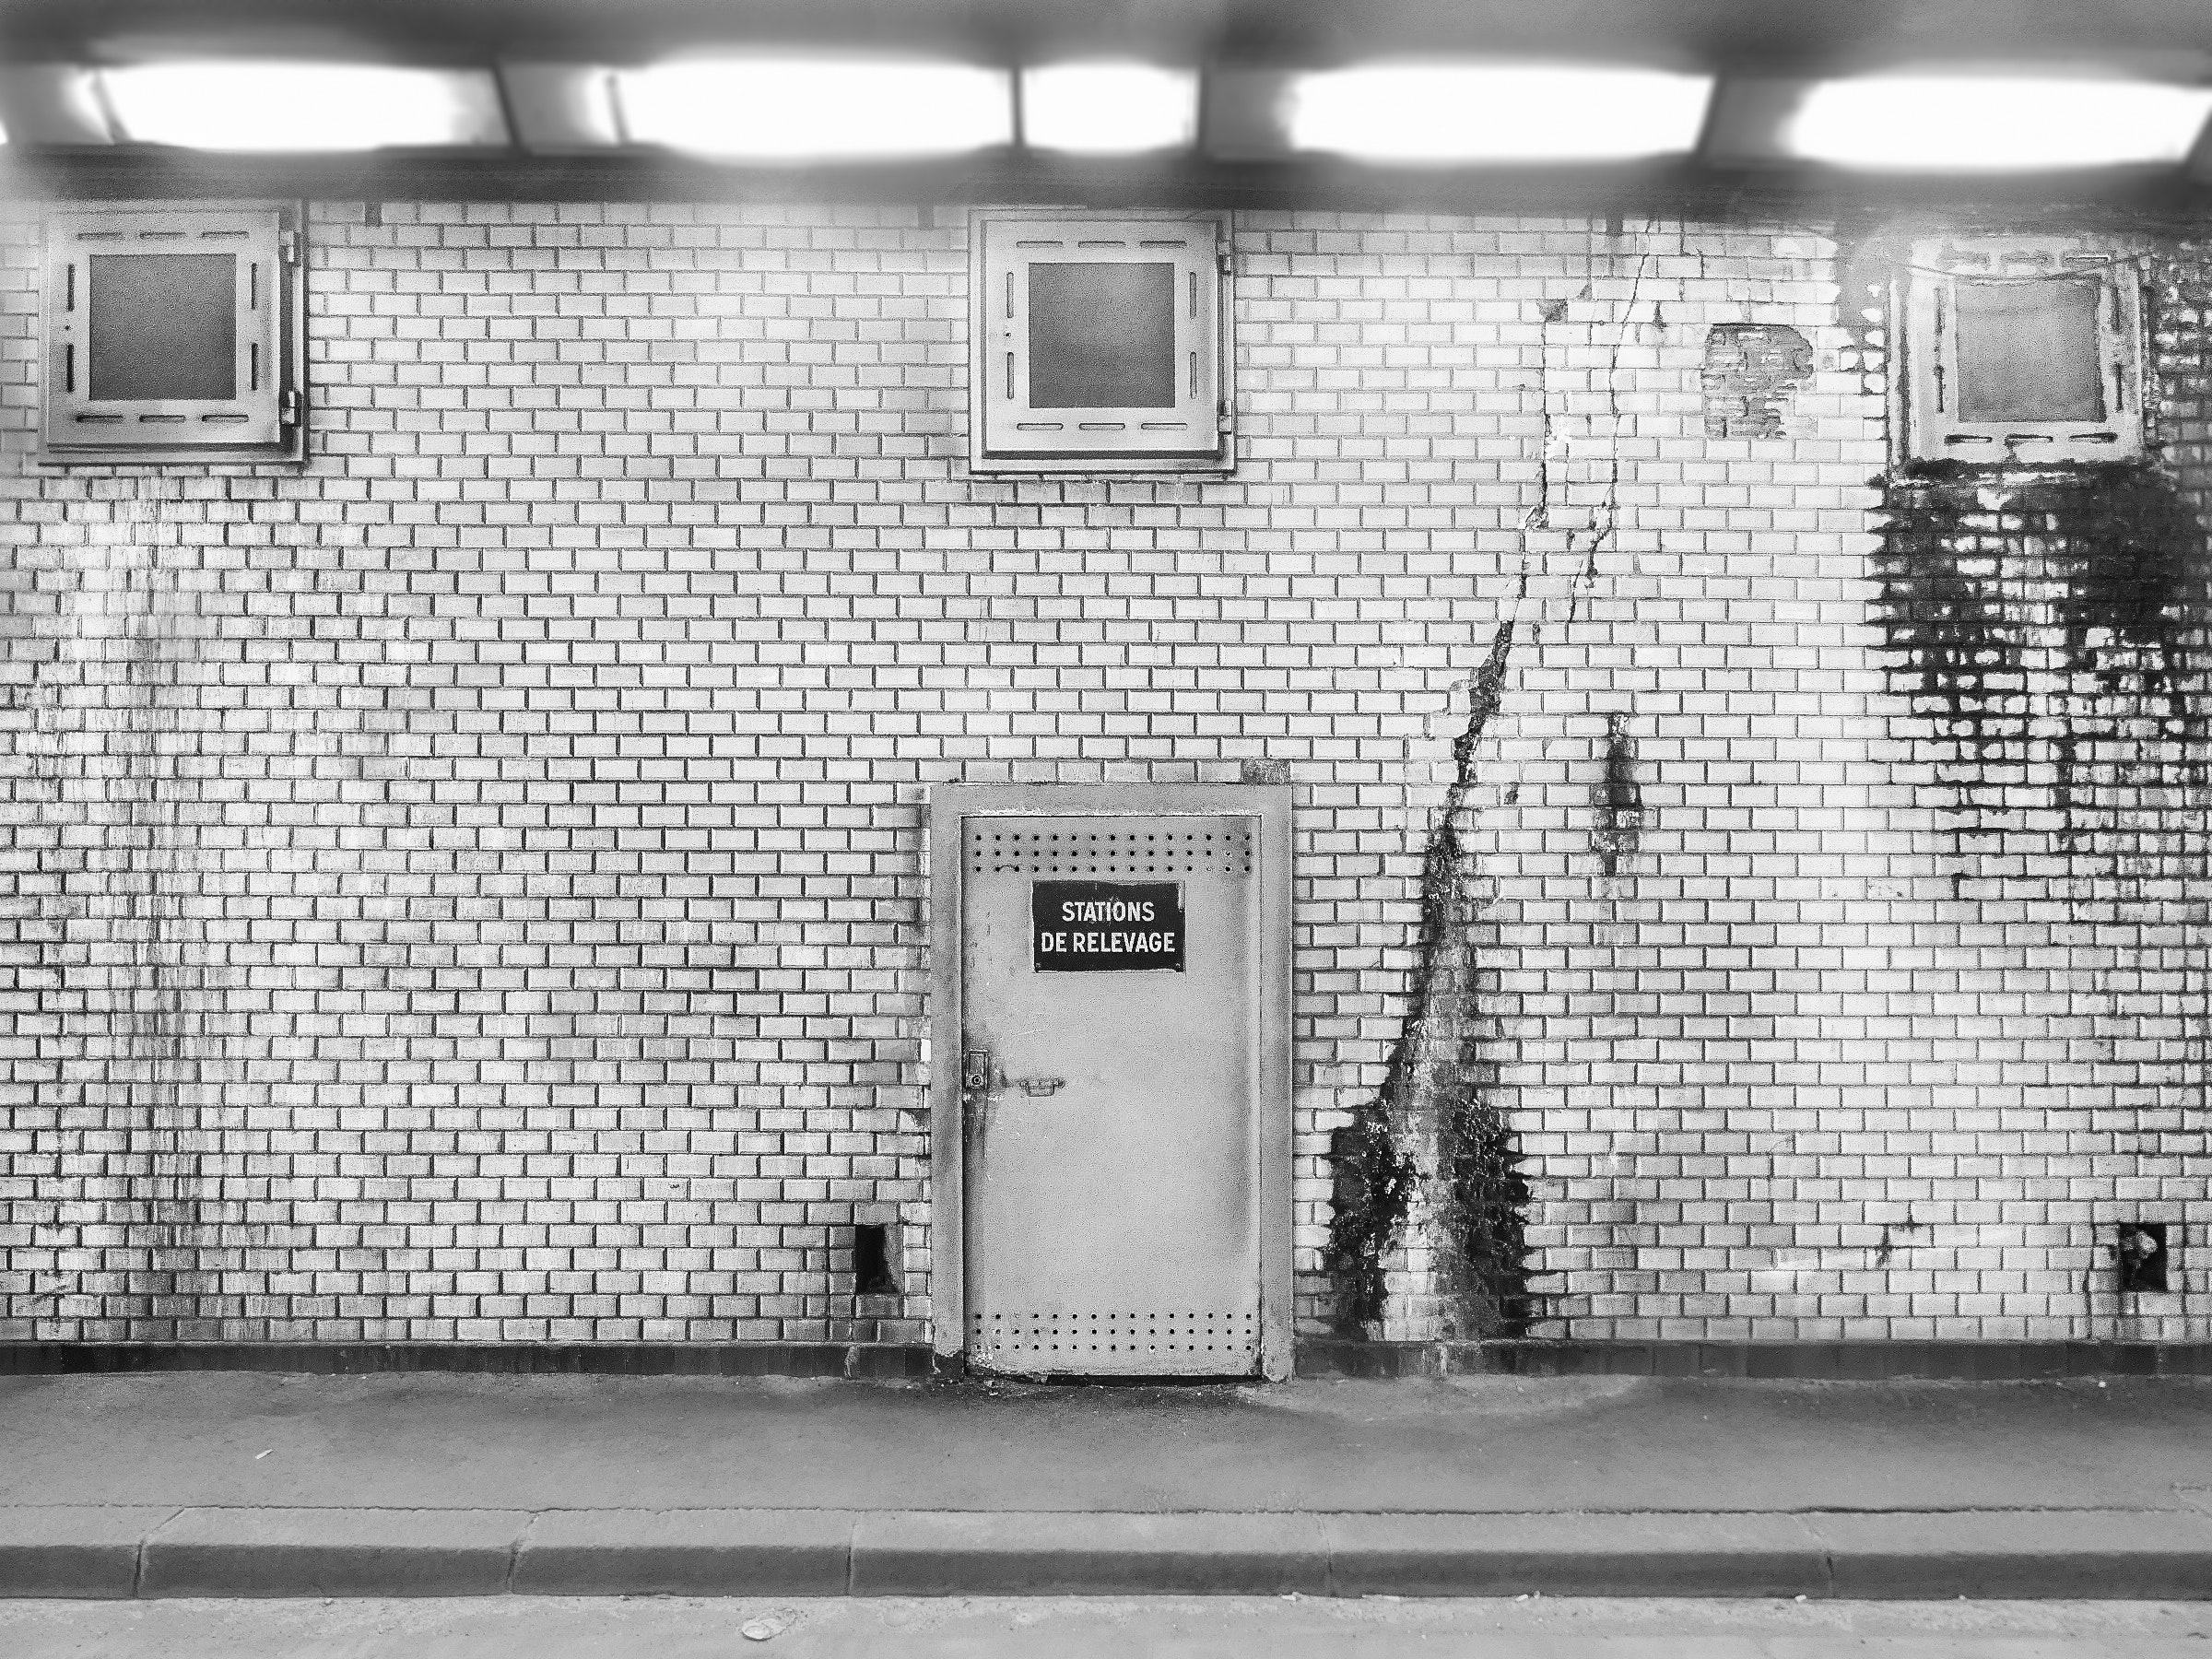
wall, brick, building, door, black and white, brickwork